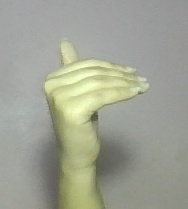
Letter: khaa